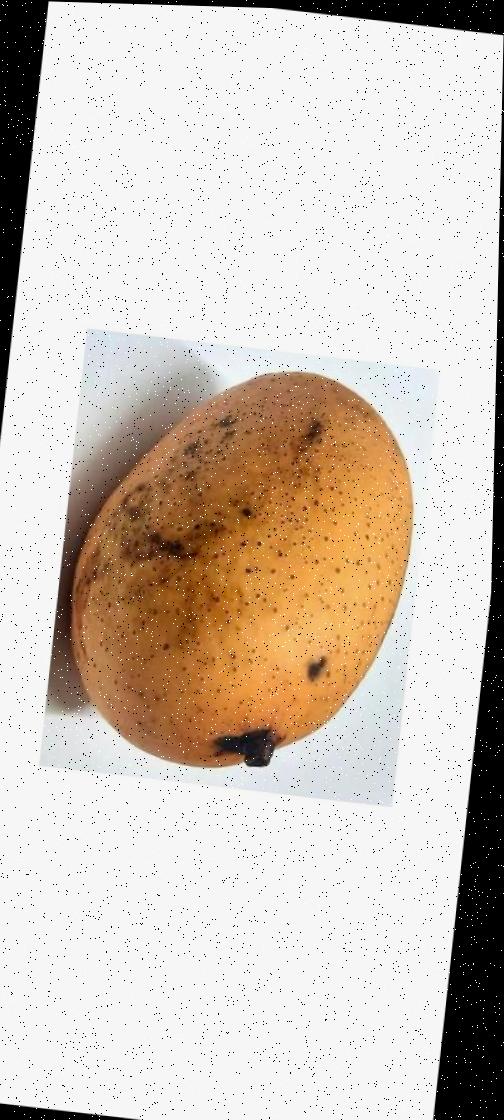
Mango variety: Ashshina Classic